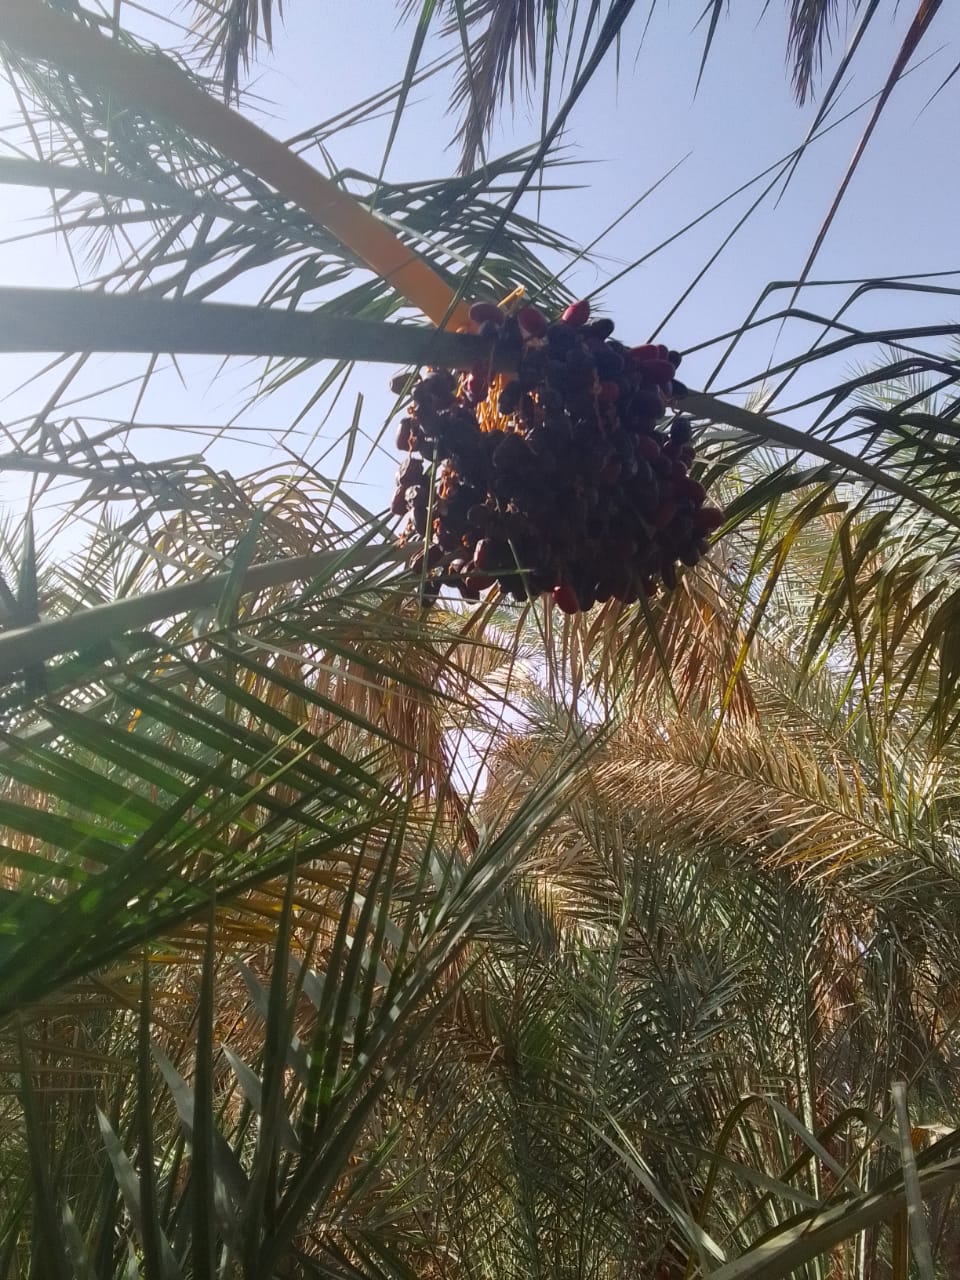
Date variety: bouisthami